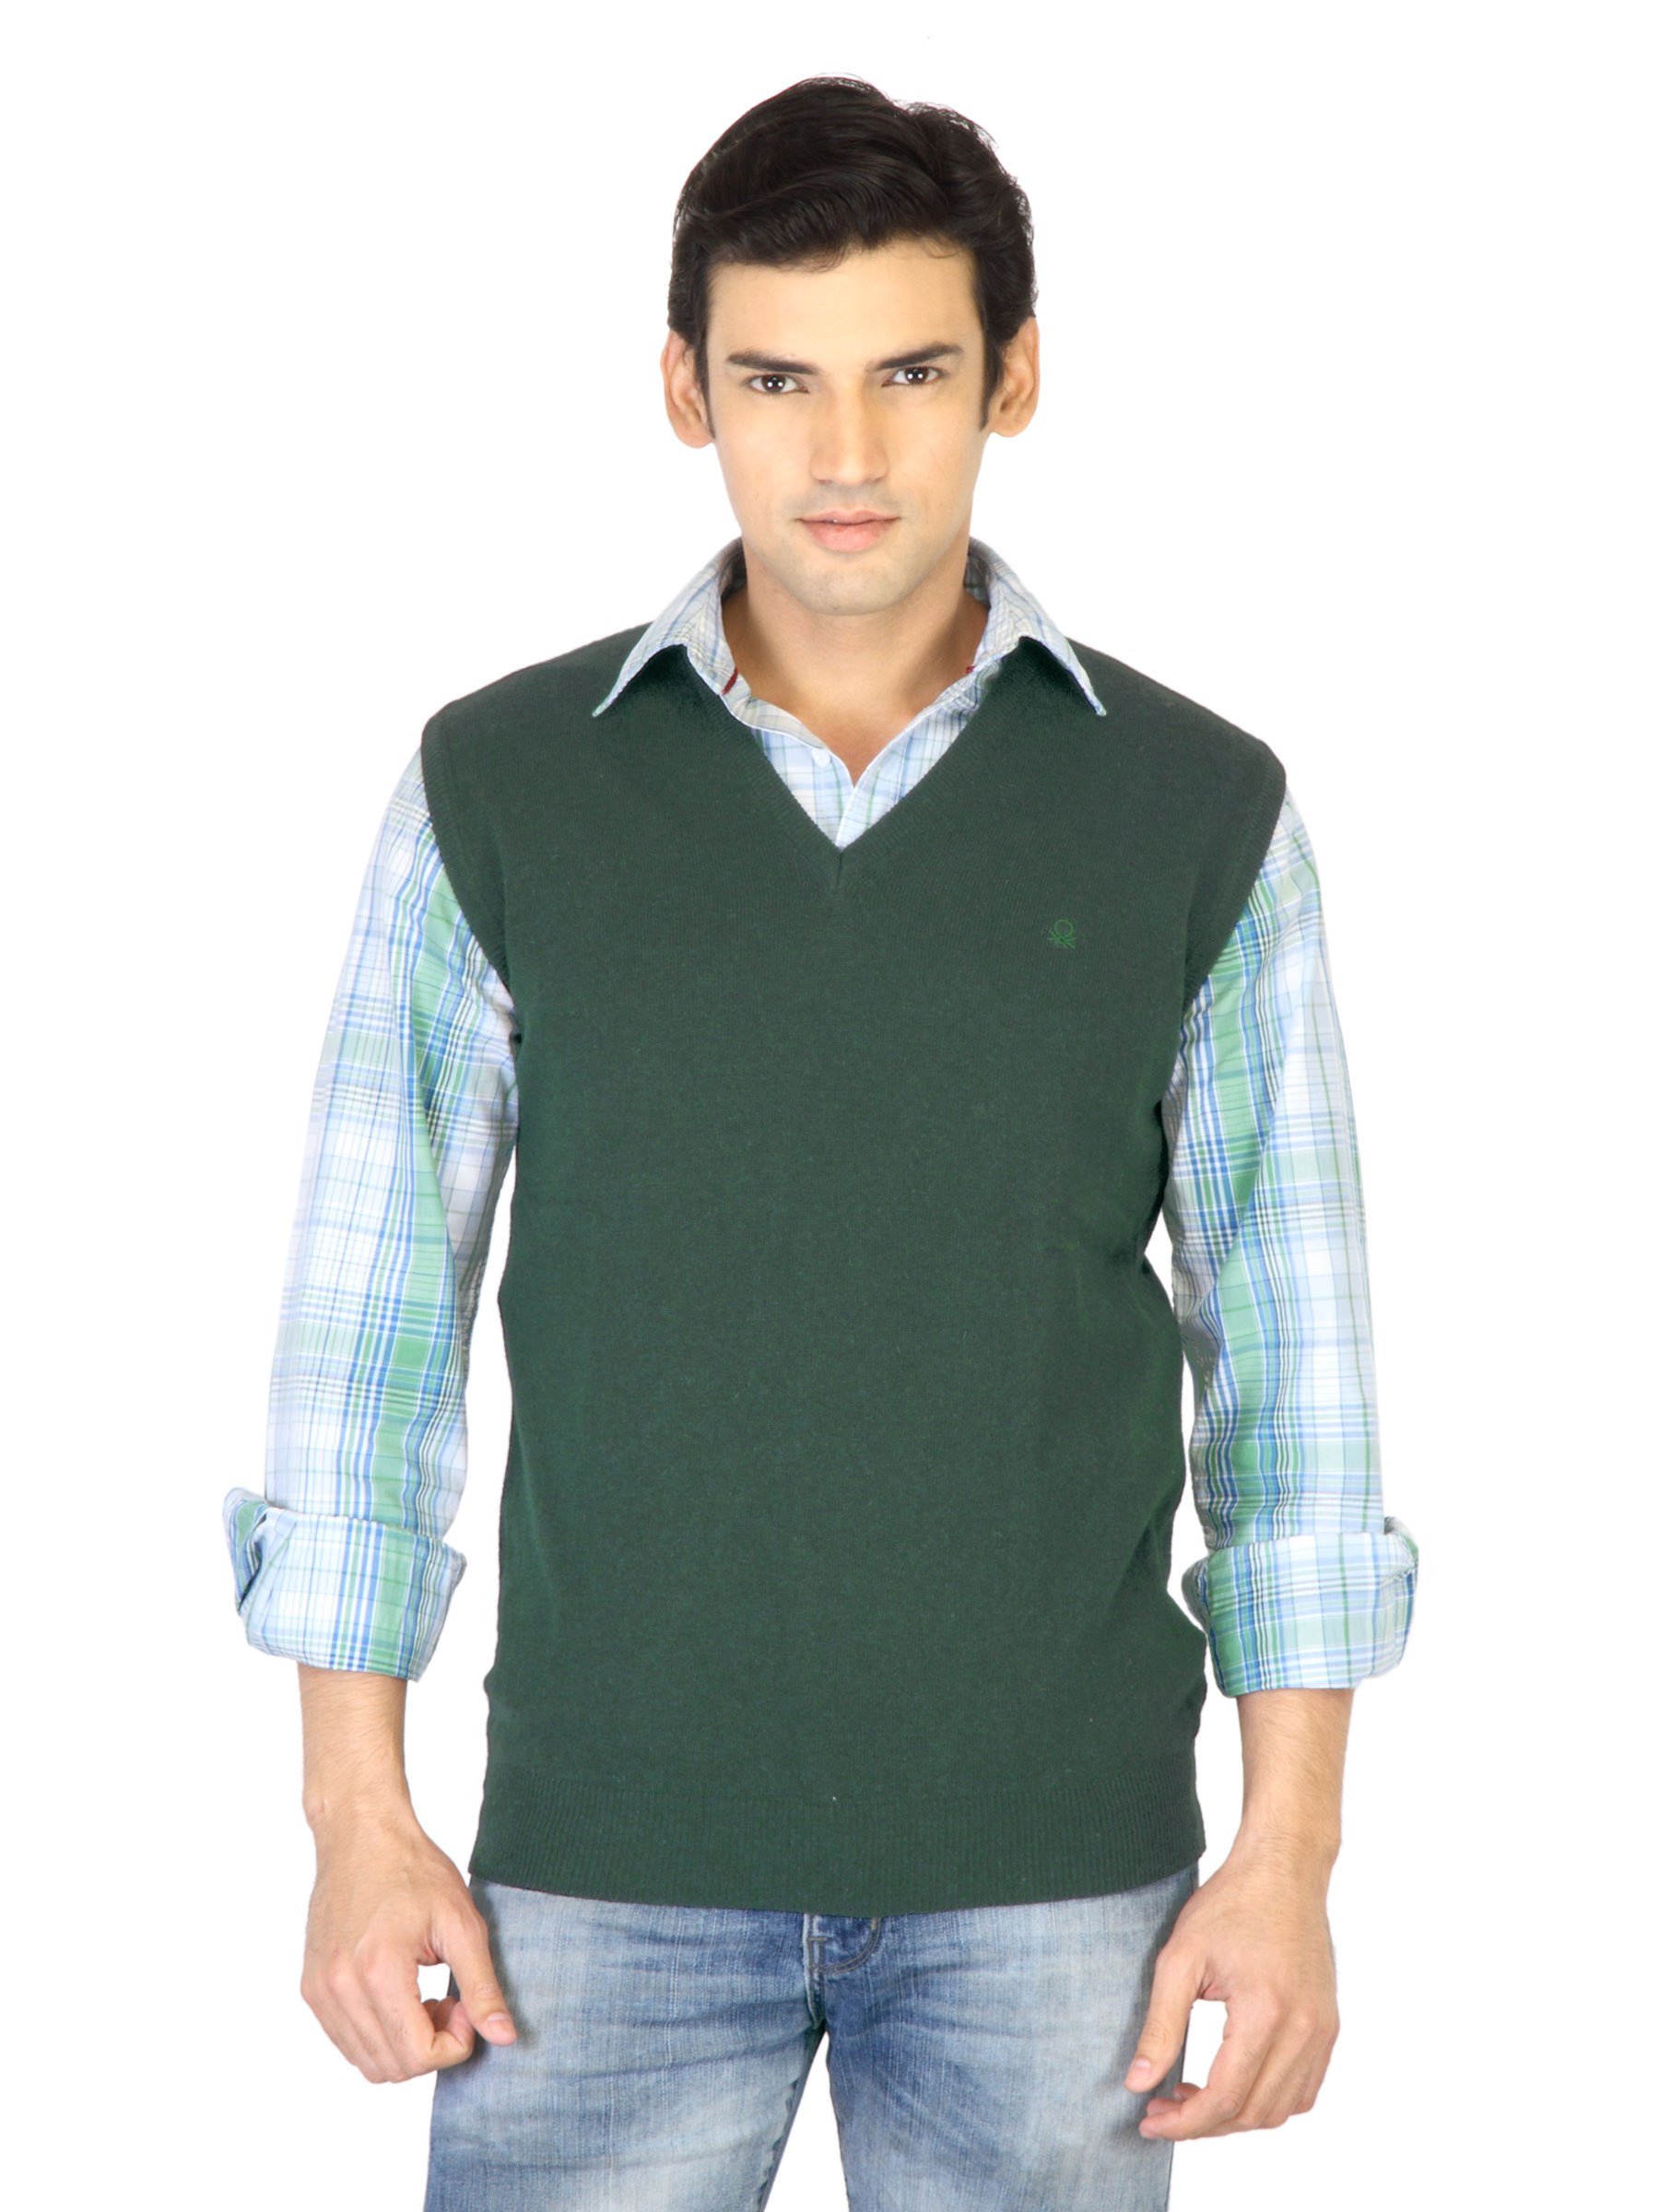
United Colors of Benetton Men Solid Green Sweater
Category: Apparel / Topwear / Sweaters
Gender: Men
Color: Green
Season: Fall 2011
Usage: Casual